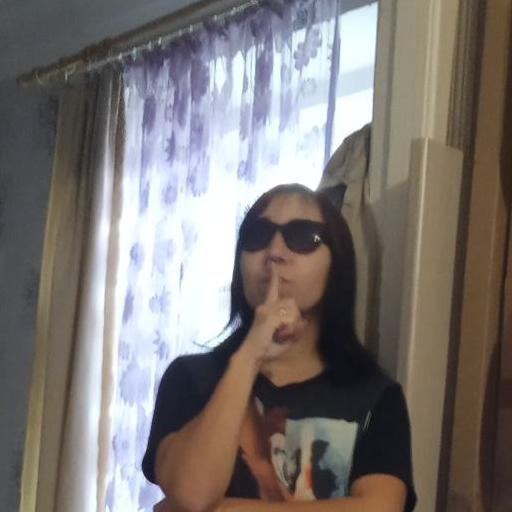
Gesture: mute